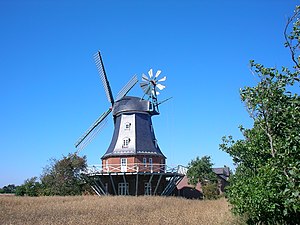
Borgsum
Borgsum Mølle
Borgsum eller Borigsem er en landsby og kommune beliggende i den sydlige del af øen Før i Nordfrisland. Administrativt hører kommunen under Nordfrislands kreds i delstaten Slesvig-Holsten.